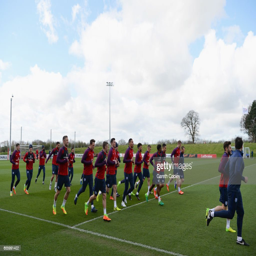
players warm up during a training session .